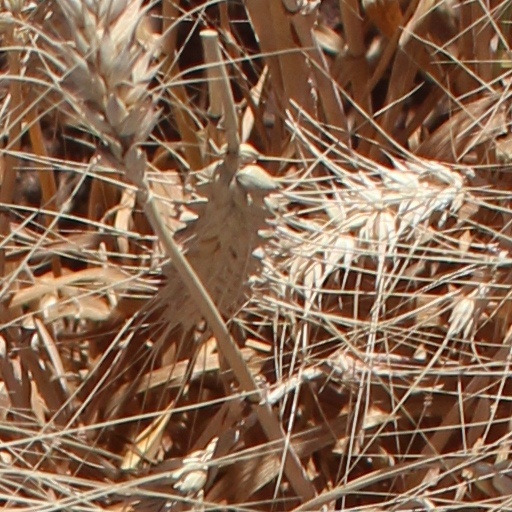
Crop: wheat